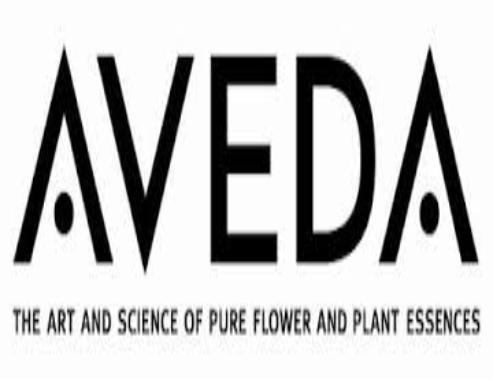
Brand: Aveda
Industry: Necessities